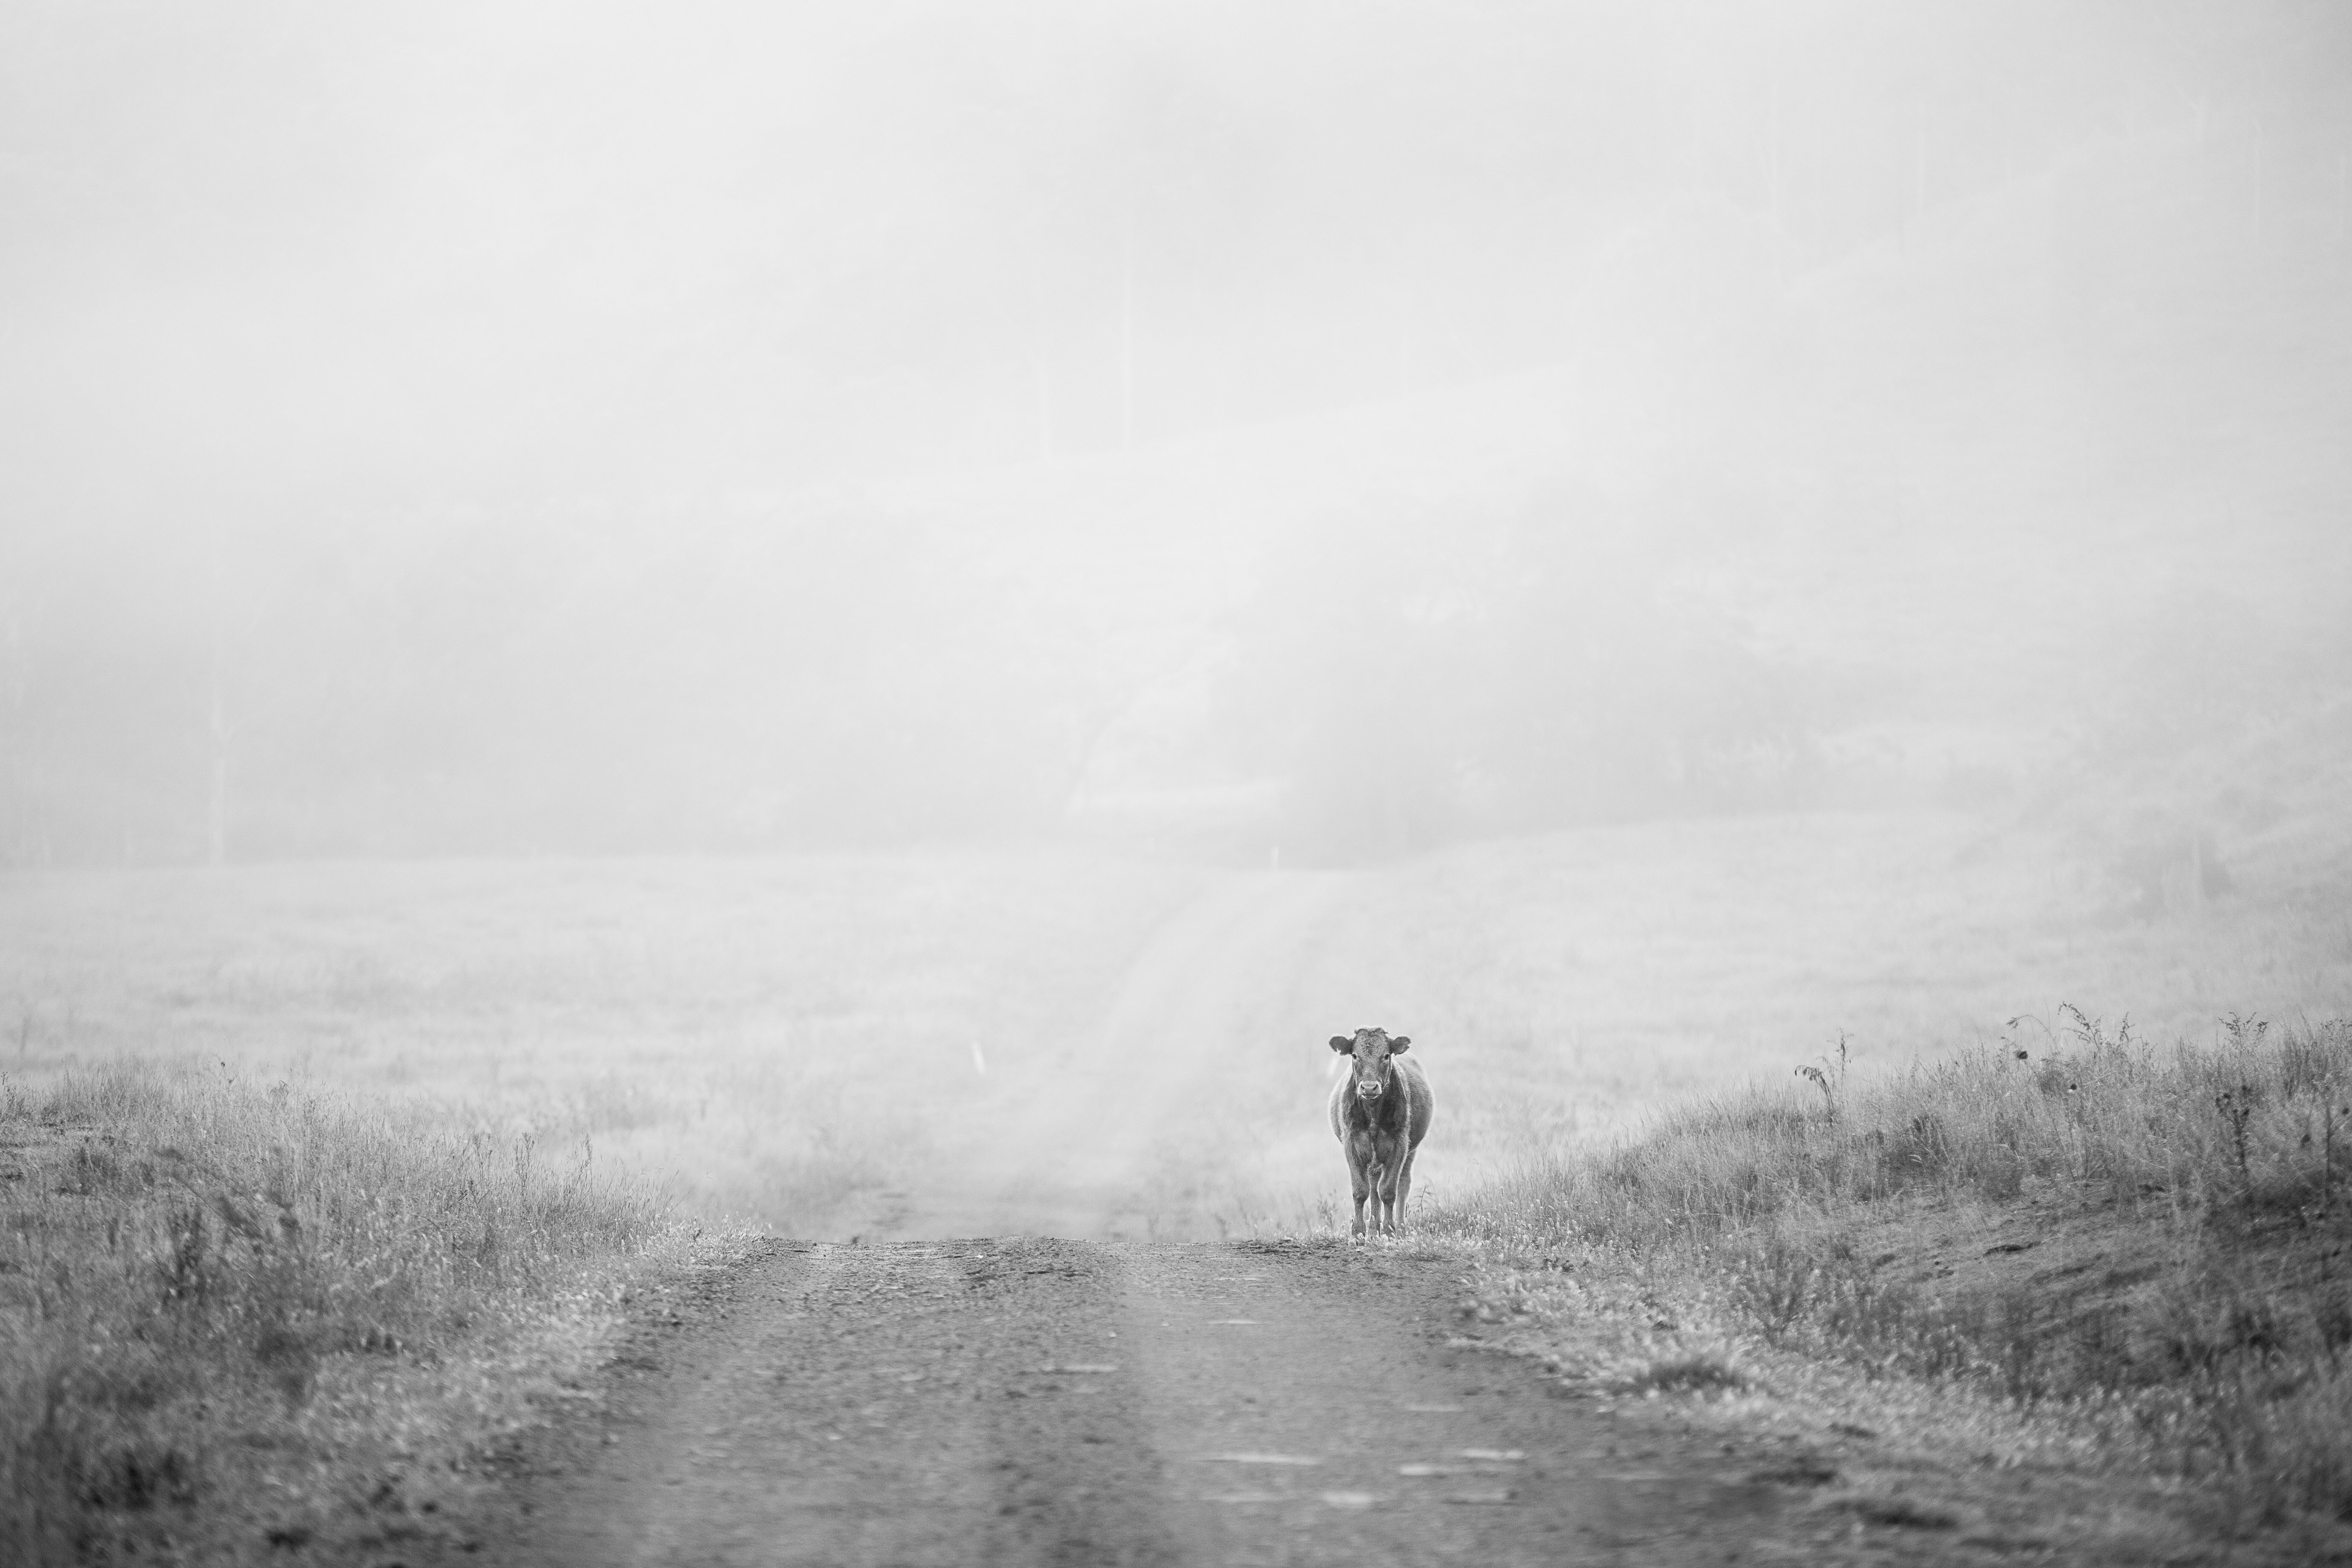
snow, winter, cloud, black and white, fog, mist, white, photography, morning, weather, haze, monochrome, monochrome photography, atmospheric phenomenon